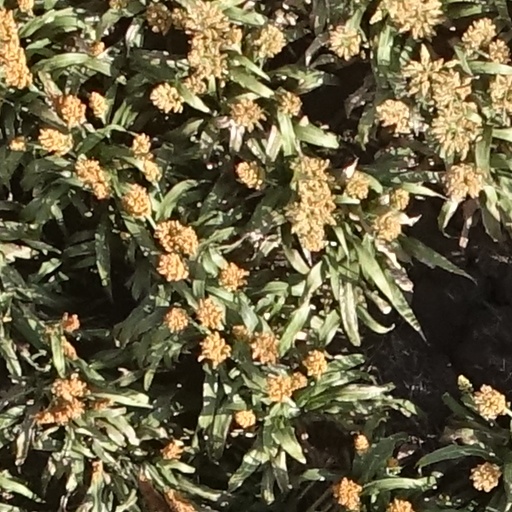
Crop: sorghum